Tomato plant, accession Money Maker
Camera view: bottom (45 deg); turntable rotation: 330 degrees
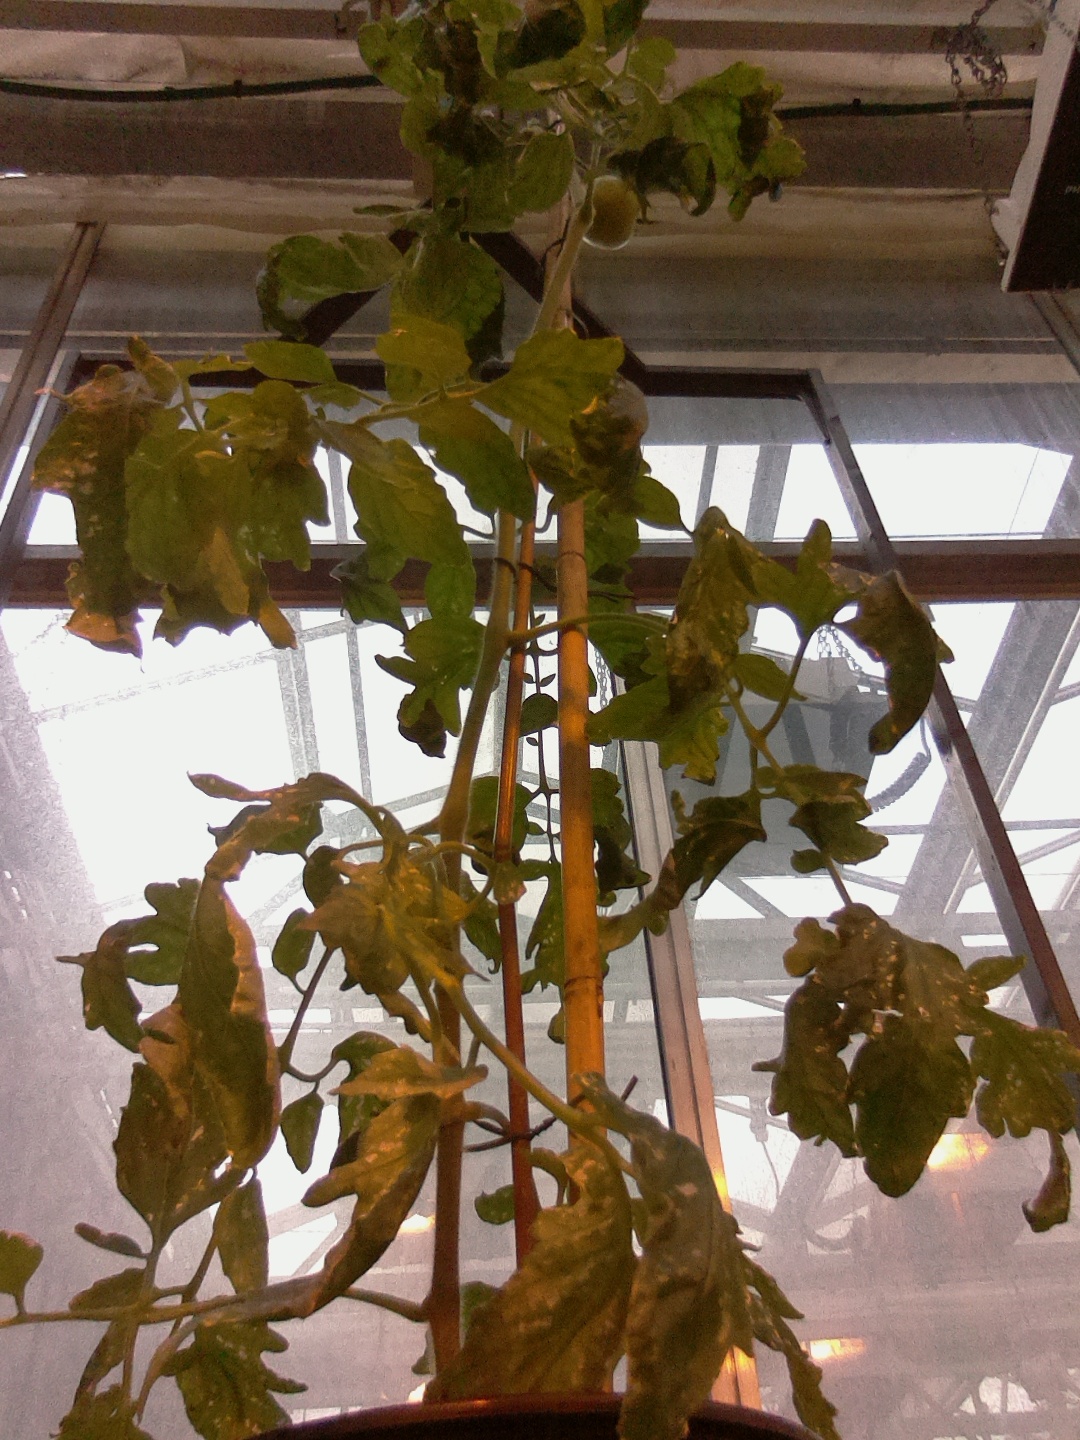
BBCH growth stage 75: 50%-60% of final fruit size